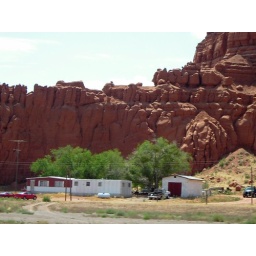
little house by the big rocks